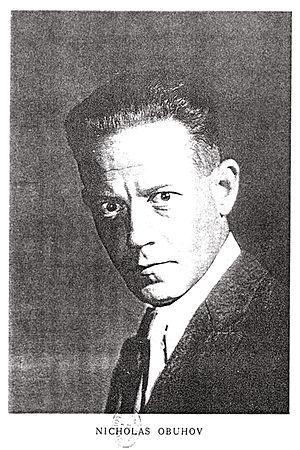
Nicolas Oboukhov, né le 22 avril 1892 à Olchanka, dans le gouvernement de Koursk en Russie et mort le 13 juin 1954 à Saint-Cloud, est un compositeur russe moderniste et mystique, dont la carrière s’est déroulée principalement en France. Il existe de nombreuses variantes de ses nom et prénom dans les éditions de partitions et les articles musicologiques : Nicolai, Nikolai, Nikolay, Obukhow, Obuhow, Obouhoff…